German School of Guayaquil

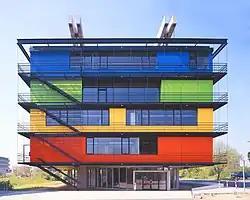
The Science Camp premises at the University of Göttingen

One of the more cherished traditions is the "Laternen Fest" during the three Kindergarten years. "Laternen Fest" is a German tradition in remembrance of Martin of Tours. The students prepare their own paper lantern and participate in a school procession on St. Martin's Day where they light the lanterns and sing German songs.